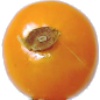
Label: Physalis 1